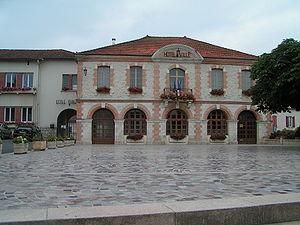
Mairie de Cazes-Mondenard
Cazes-Mondenard est une commune française située dans le département de Tarn-et-Garonne, en région Occitanie.